Amalric of Nesle

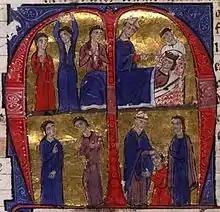
The death of King Amalric and the coronation of King Baldwin IV as depicted in a 13th-century manuscript

King Baldwin III died childless on 10 February 1163. The High Court, with Patriarch Amalric as the spokesman, refused to recognize Baldwin's brother, Amalric, as king unless he repudiated his wife, Agnes of Courtenay. Baldwin's brother had married Agnes in 1157 despite the objections of Patriarch Fulcher, who had declared that, as third cousins, they were too closely related. The demand was accepted. Patriarch Amalric promptly annulled the marriage on the grounds of consanguinity and crowned his namesake on 18 February. Hamilton believes that the official reason for the annulment "masked some more deep-seated animosity" of the lords towards Agnes. He argues the new king must have held the patriarch at least partly responsible for this humiliating condition because, even if he were just a mouthpiece for the barons, the patriarch had the final say in the matter according to canon law. On 29 August 1167 the patriarch celebrated the king's marriage to Maria, a grandniece of Byzantine Emperor Manuel I Komnenos, at the .